Molecular cloud

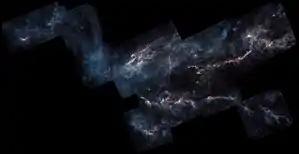
Taurus Molecular Cloud. Located about 430 light-years from us, this vast complex of interstellar clouds is where a large amount of stars are being born, and is the closest large region of star formation.

Two possible mechanisms for molecular cloud formation have been suggested by astronomers. Cloud growth by collision and gravitational instability in the gas layer spread throughout the galaxy. Models for the collision theory have shown it cannot be the main mechanism for cloud formation due to the very long timescale it would take to form a molecular cloud, beyond the average lifespan of such structures.